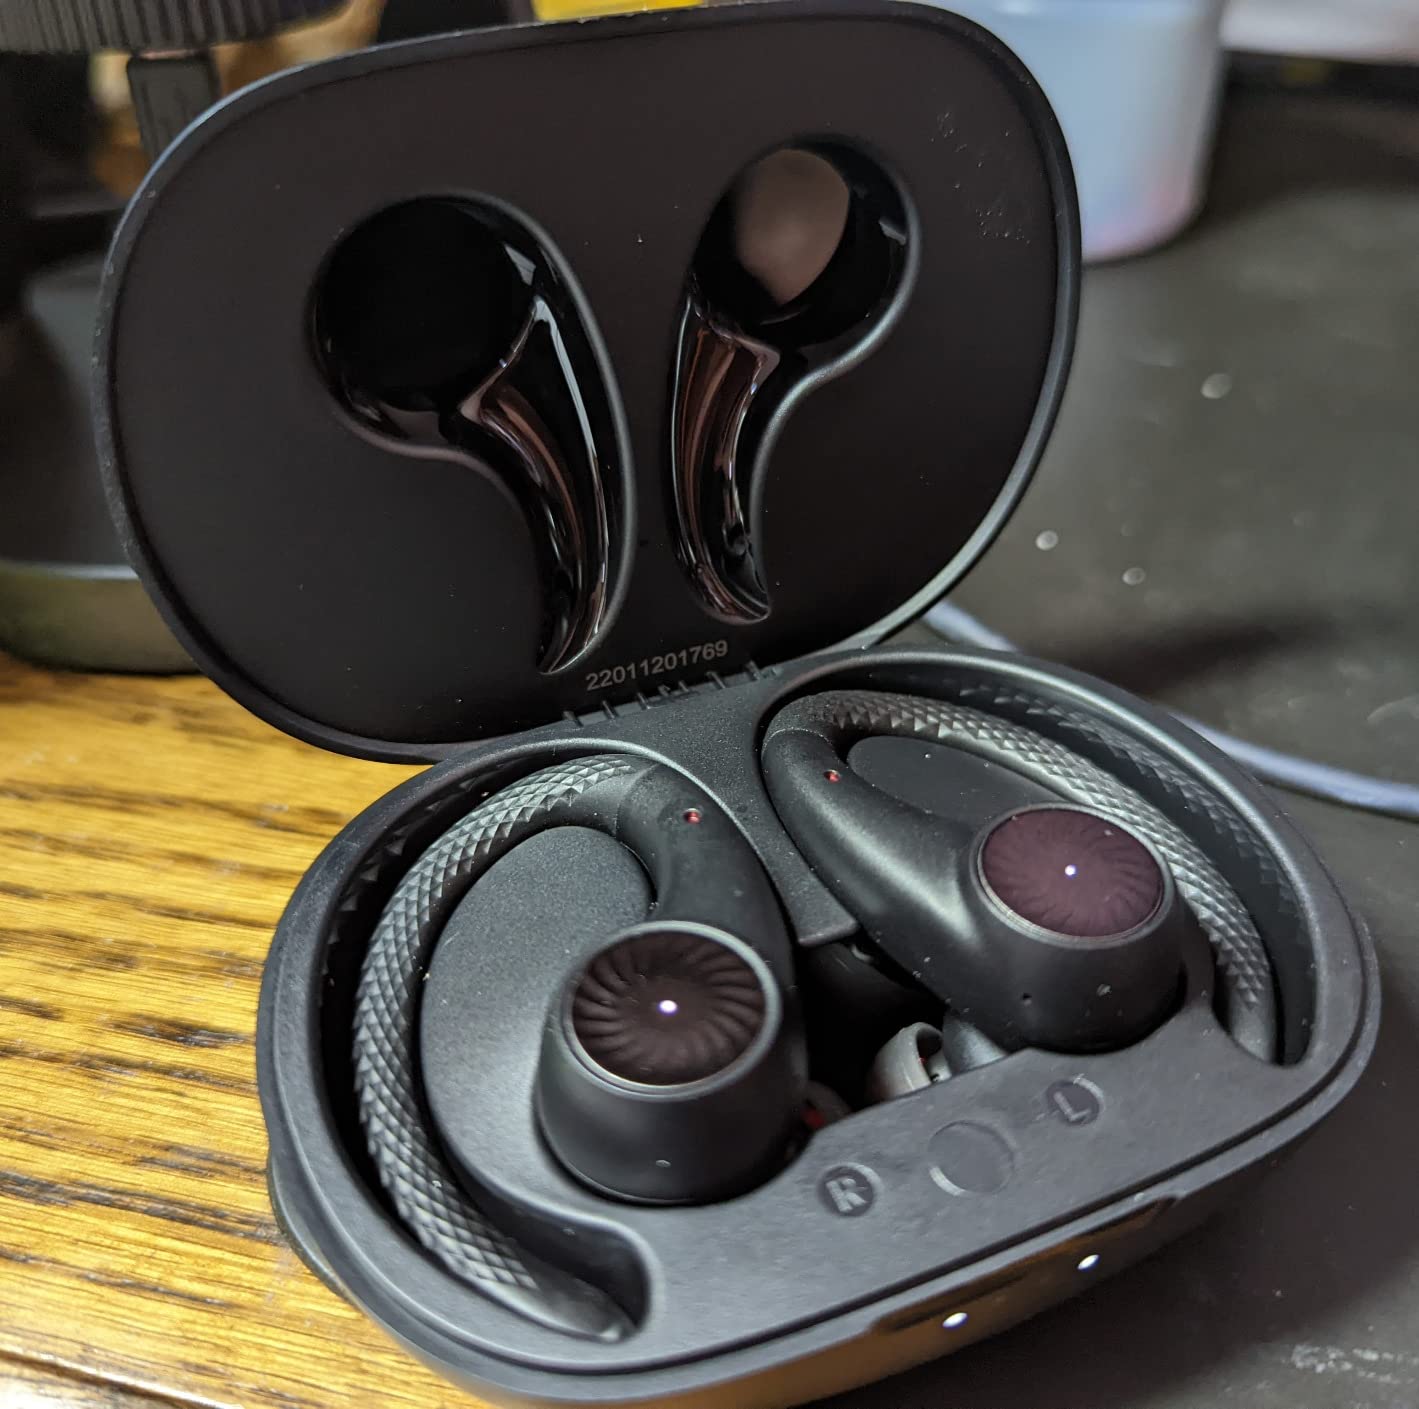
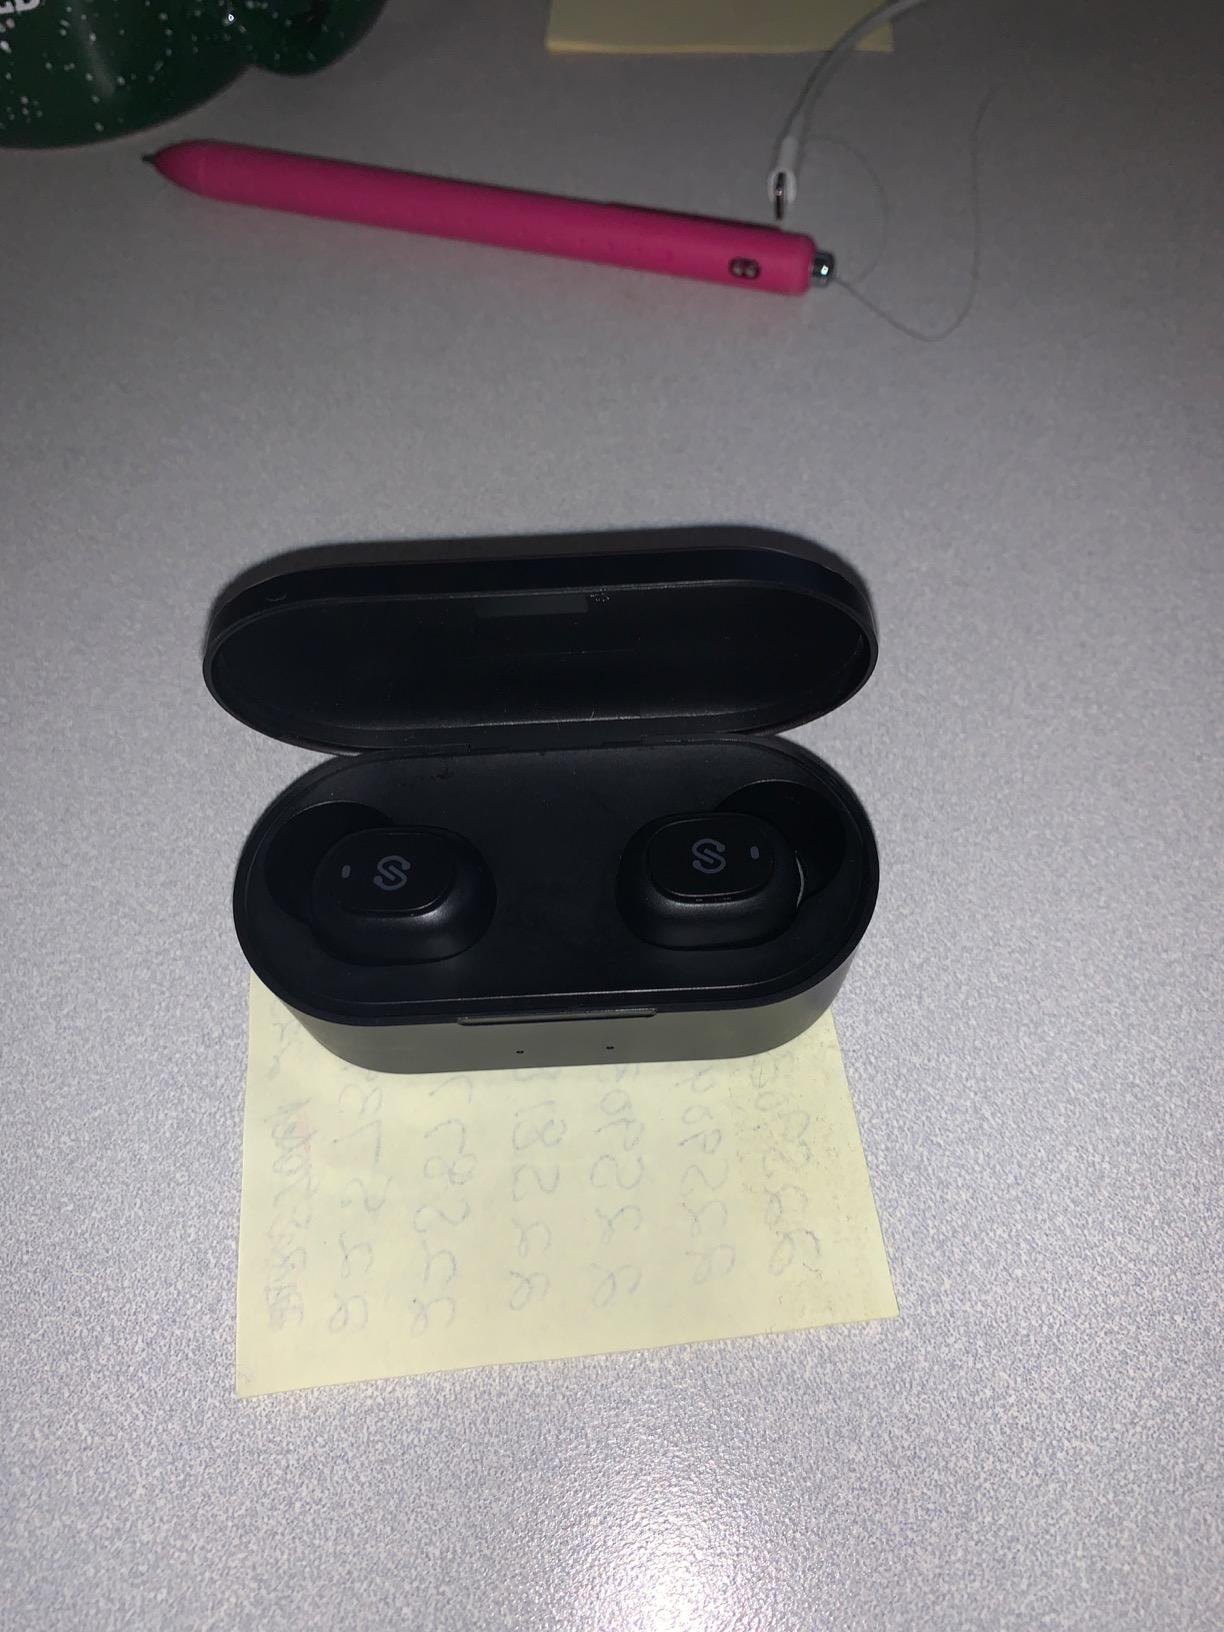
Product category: earbuds
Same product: no